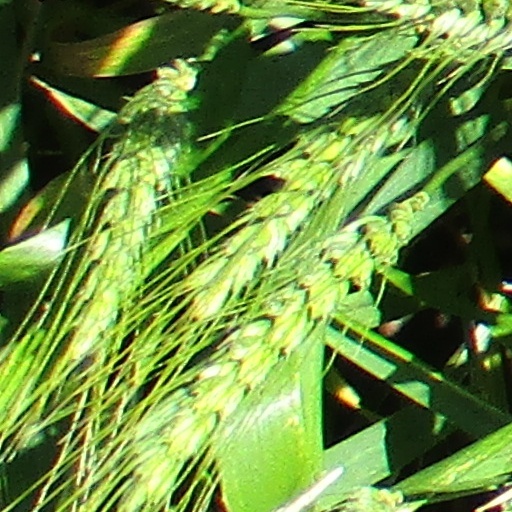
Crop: wheat